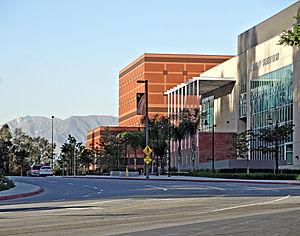
El Sereno est un quartier de Los Angeles, en Californie.